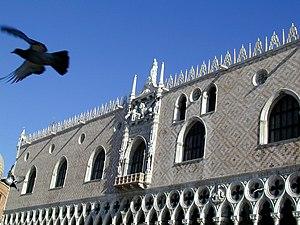
La chute de la république de Venise est un ensemble d'événements survenus durant l'année 1797 et qui aboutissent à la fin de 1 100 ans d'indépendance pour Venise, dont les territoires sont partagés entre le Saint-Empire romain germanique et la République française.